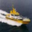
Label: ship